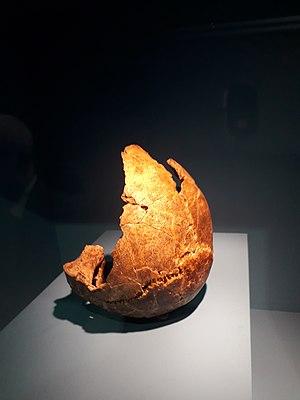
Crâne peut-être féminin de Biache 1. Os fossile. Biache-Saint-Vaast, France. Date